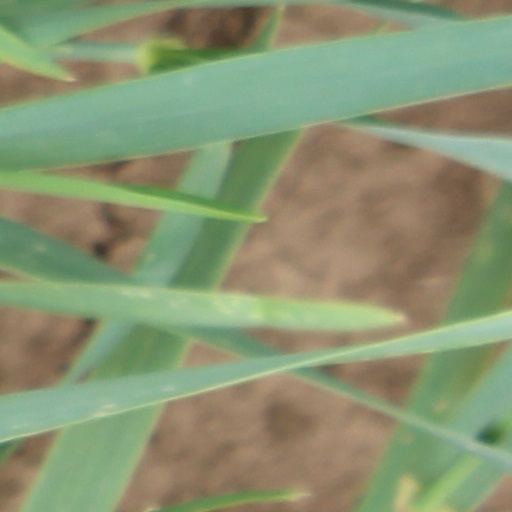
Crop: wheat